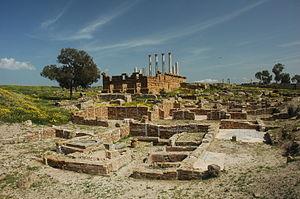
Cette liste des sites archéologiques de Tunisie donne un aperçu des sites archéologiques répartis sur le territoire de l'actuelle Tunisie.
Thuburbo Majus est un site archéologique situé au nord de la Tunisie, à une soixantaine de kilomètres au sud-ouest de Tunis, près de l'actuelle ville d'El Fahs. On peut admirer ses ruines depuis les rives de l'oued Miliane à Henchir Kasbat.